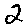
Label: 2